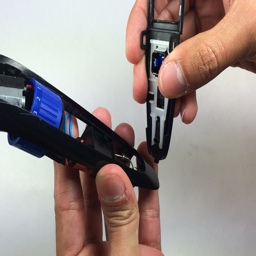
pull the trimmer apart using your hands once the panel is at least halfway apart .